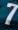
Number: 7